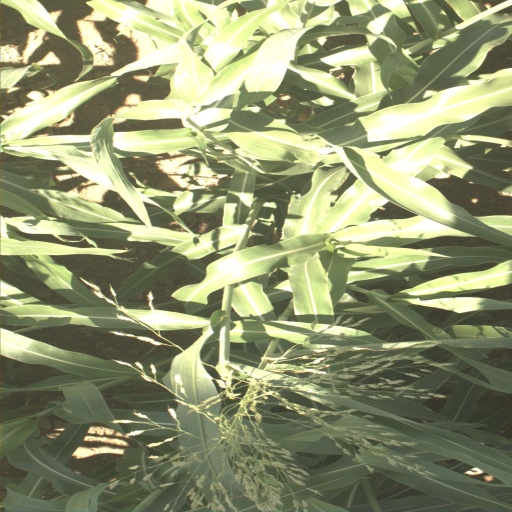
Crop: sorghum